Óc Eo

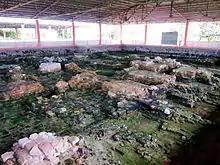
The archeological site of Gò Cây Thị, Ba Thê Óc Eo

Óc Eo has been regarded as belonging to the historical kingdom of Funan (扶南) that flourished in the Mekong Delta between the 2nd century BC and the 12th century CE. The kingdom of Funan is known to us from the works of ancient Chinese historians, especially writers of dynastic histories, who in turn drew from the testimony of Chinese diplomats and travellers, and of foreign (including Funanese) embassies to the Chinese imperial courts. Indeed, the name "Funan" itself is an artifact of the Chinese histories, and does not appear in the paleographic record of ancient Vietnam or Cambodia. From the Chinese sources, however, it can be determined that a polity called "Funan" by the Chinese was the dominant polity located in the Mekong Delta region. As a result, archeological discoveries in that region that can be dated to the period of Funan have been identified with the historical polity of Funan. The discoveries at Óc Eo and related sites are our primary source for the material culture of Funan.